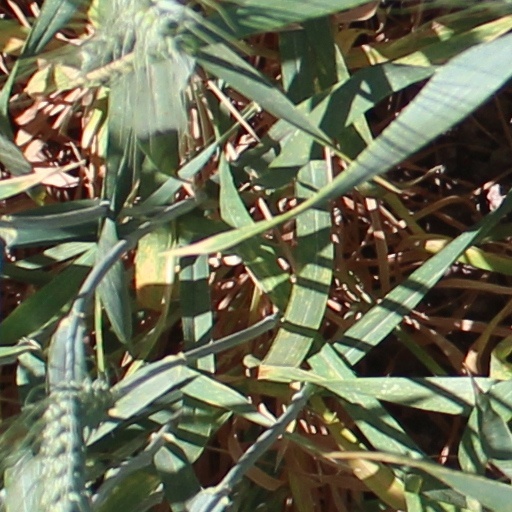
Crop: wheat